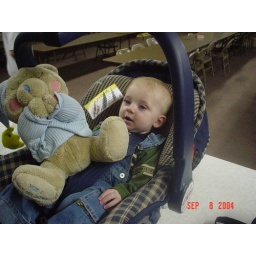
090804 markus in car seat (6)